Leyton

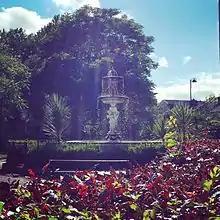
Coronation Gardens

The New Spitalfields Market, relocated in 1991 from the Old Spitalfields market, is the UK's leading horticultural market specialising in exotic fruit and vegetables.